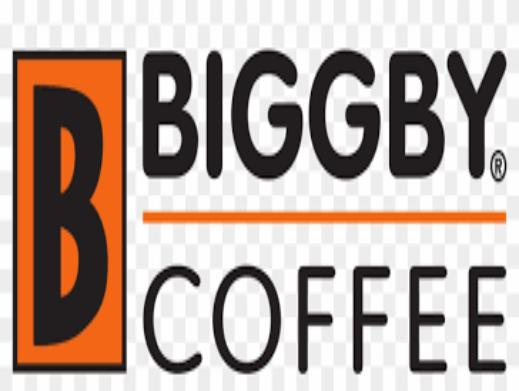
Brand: Biggby Coffee
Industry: Food